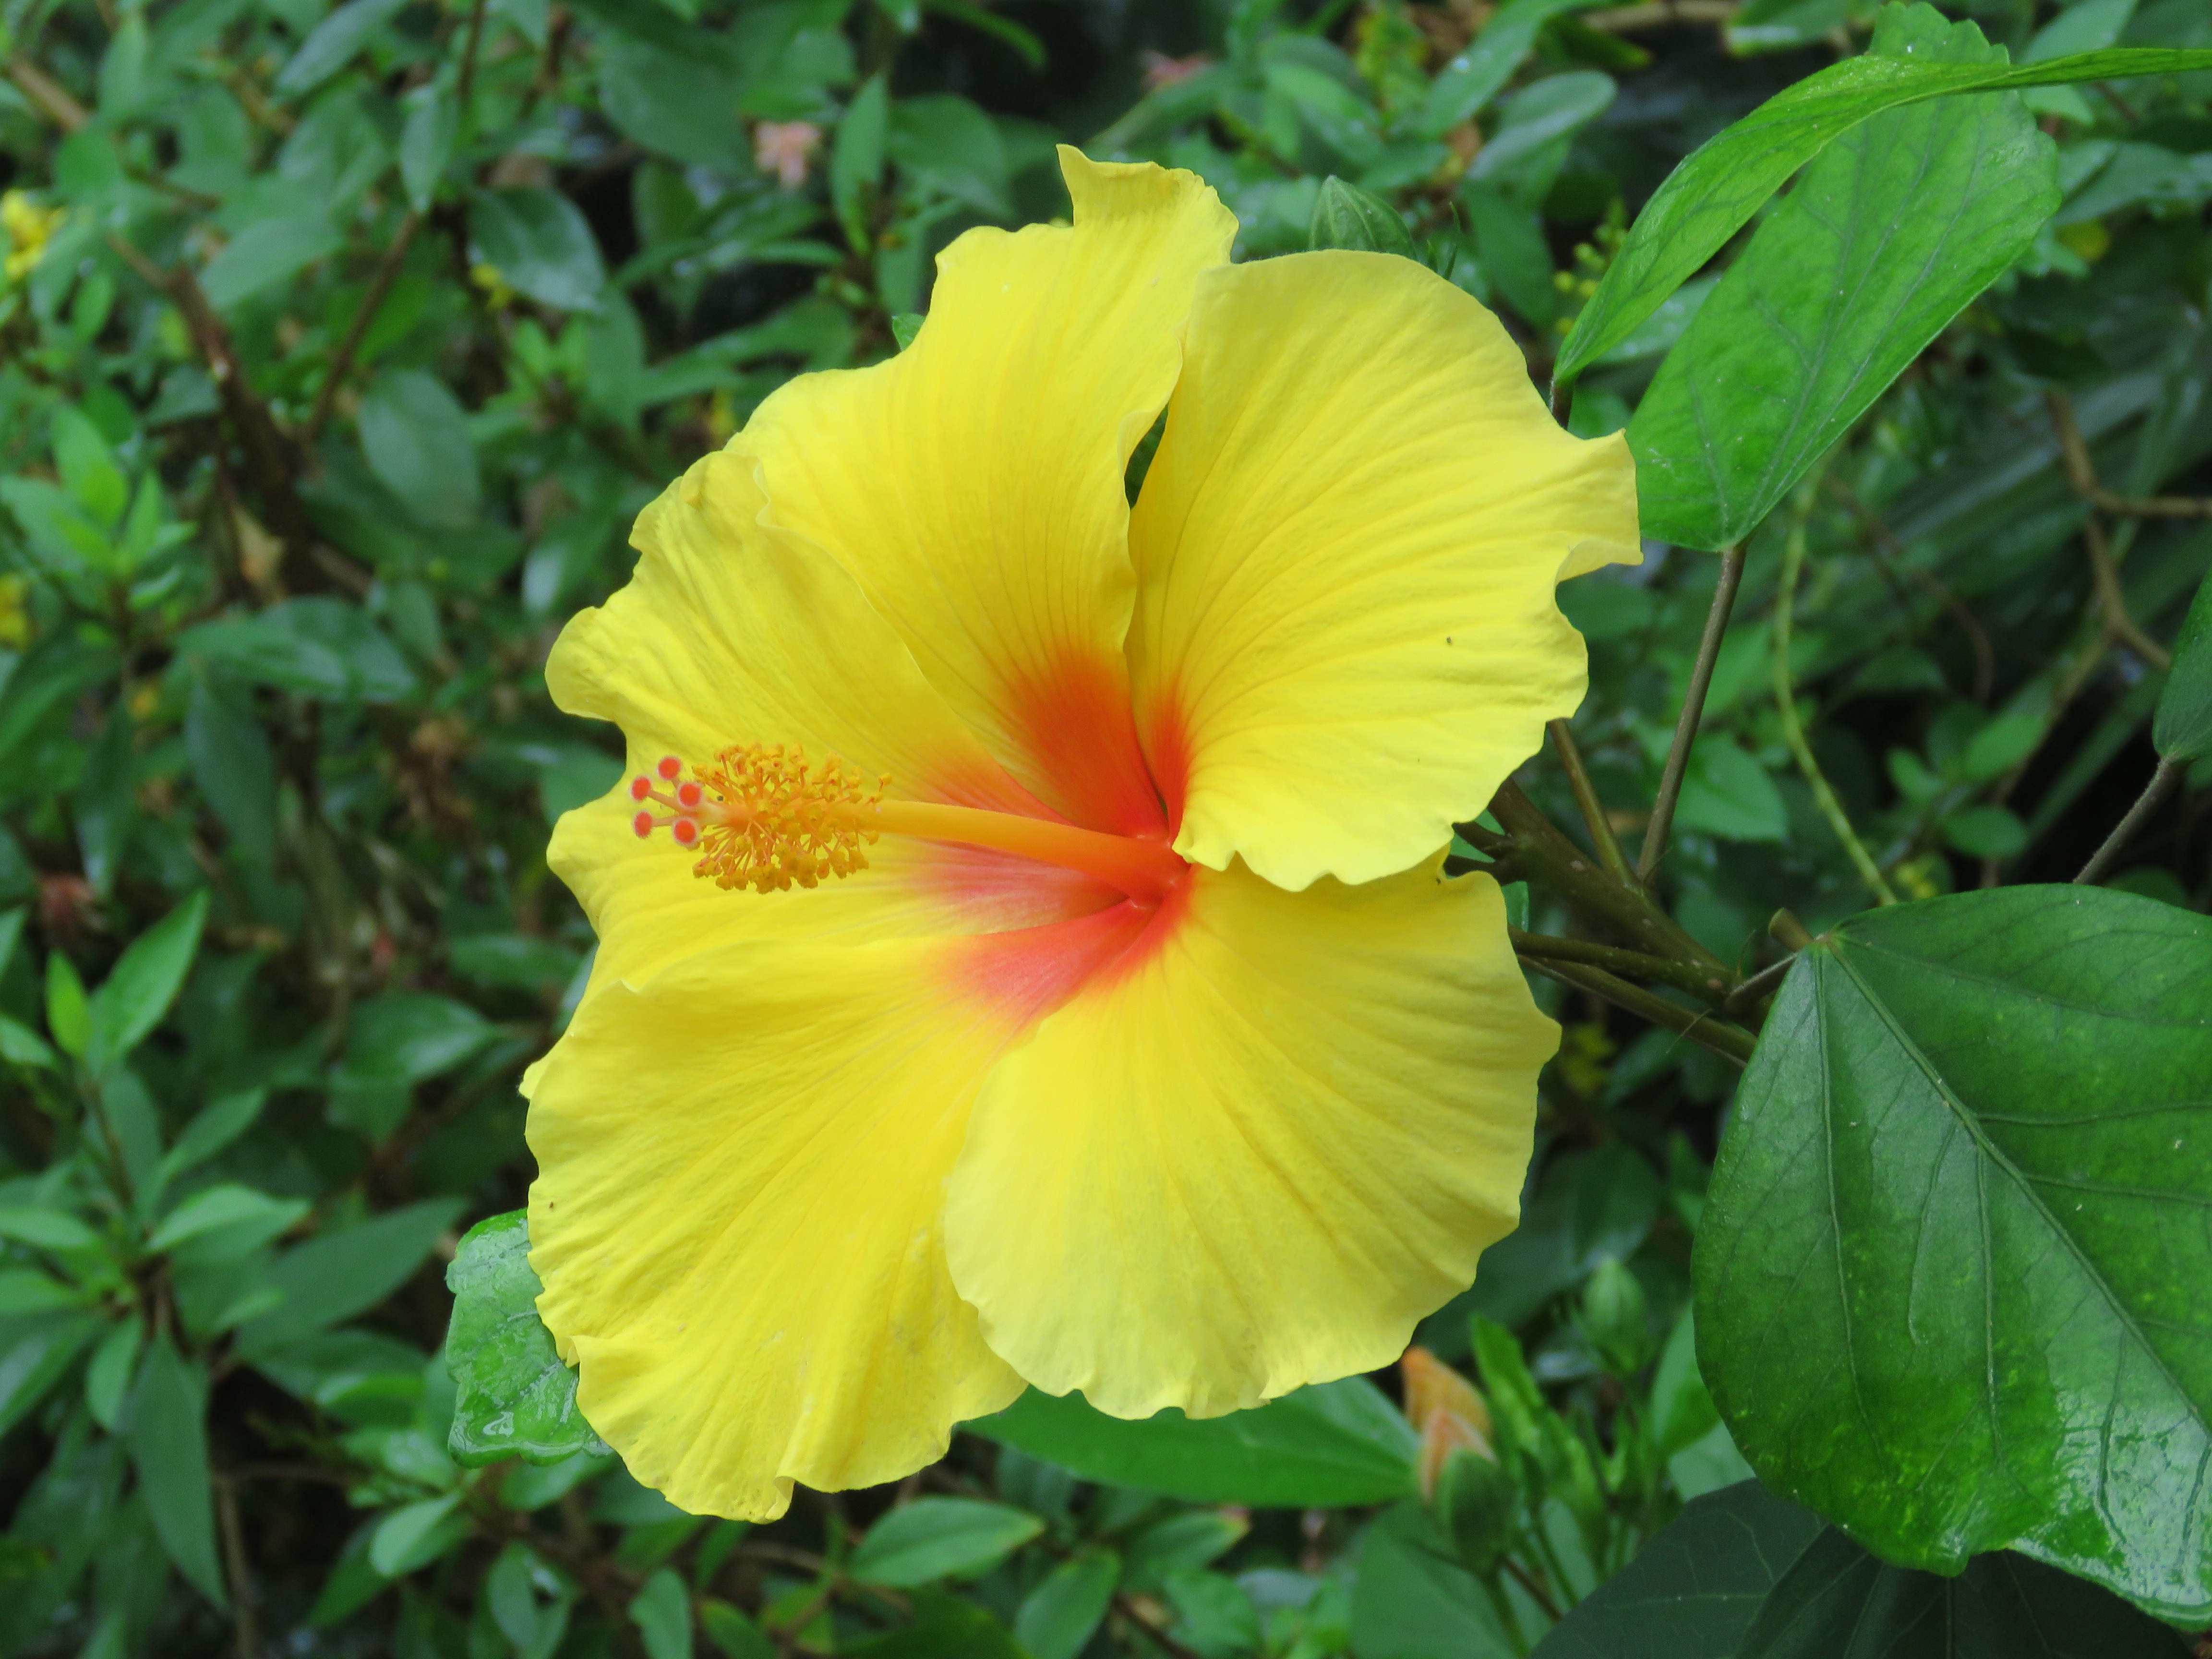
nature, blossom, plant, flower, petal, bloom, floral, natural, botany, yellow, garden, flora, botanical, gardening, bright, hibiscus, horticulture, evening primrose, malvales, botanic, gardener, flowering plant, chinese hibiscus, annual plant, land plant, mallow family, large flowered evening primrose